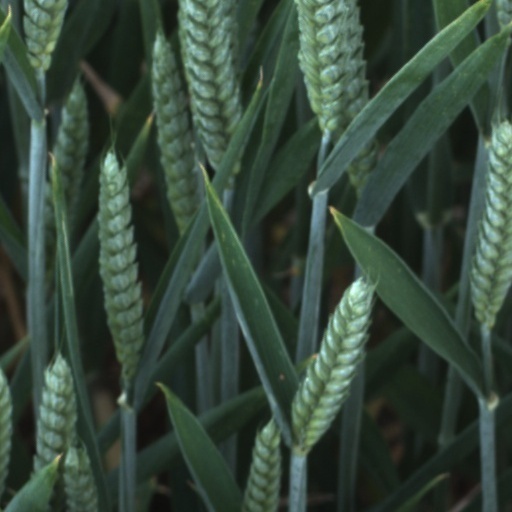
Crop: wheat